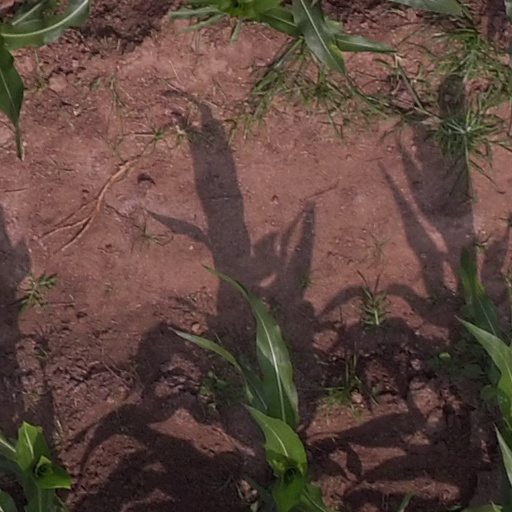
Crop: maize; corn